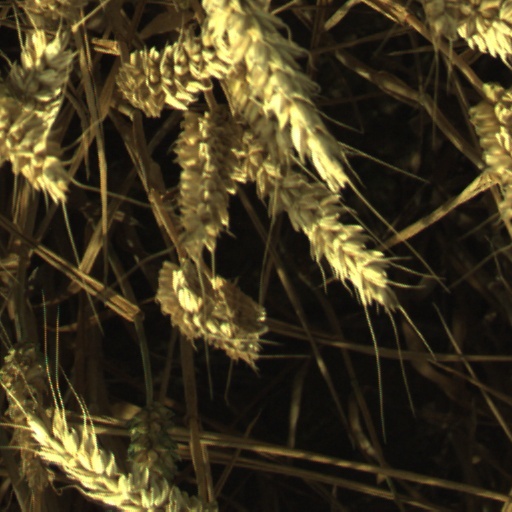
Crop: wheat